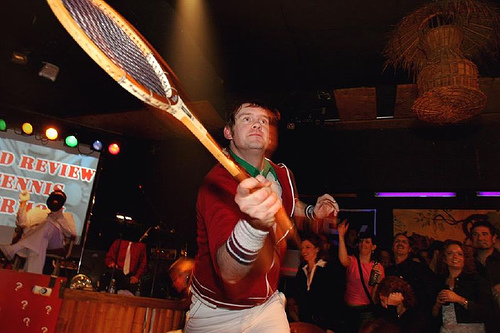
user: Given an image and a question. Answer the question in a short answer. Question: What is the name of the item that is hit back and forth in this game? Short Answer:
assistant: tennis ball